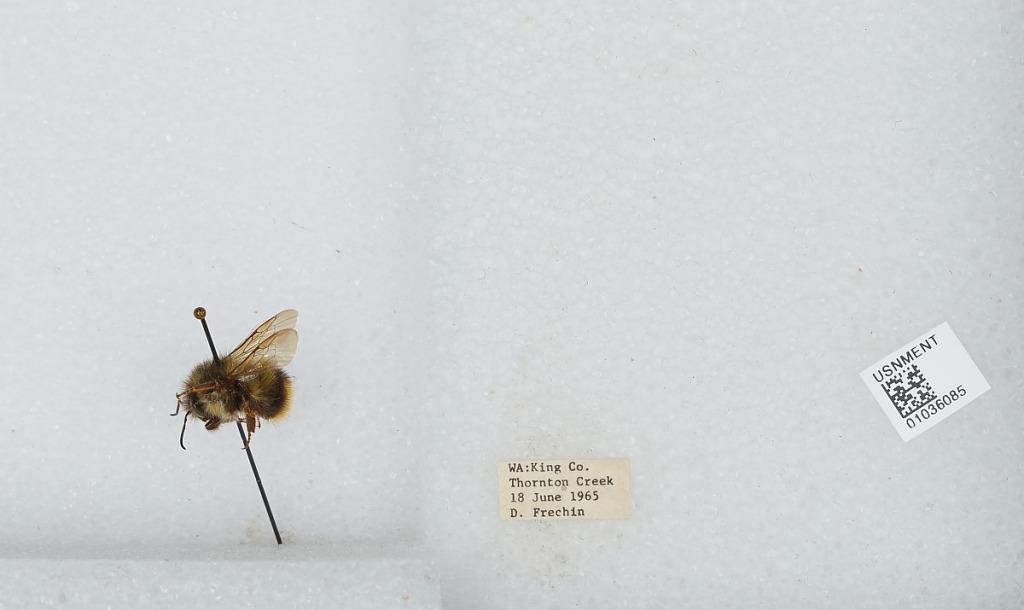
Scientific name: Bombus (Pyrobombus) mixtus Cresson
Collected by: D. Frechin
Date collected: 1965-6-18
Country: United States
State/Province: Washington
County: King
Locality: Thornton Creek
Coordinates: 47.7031, -122.309